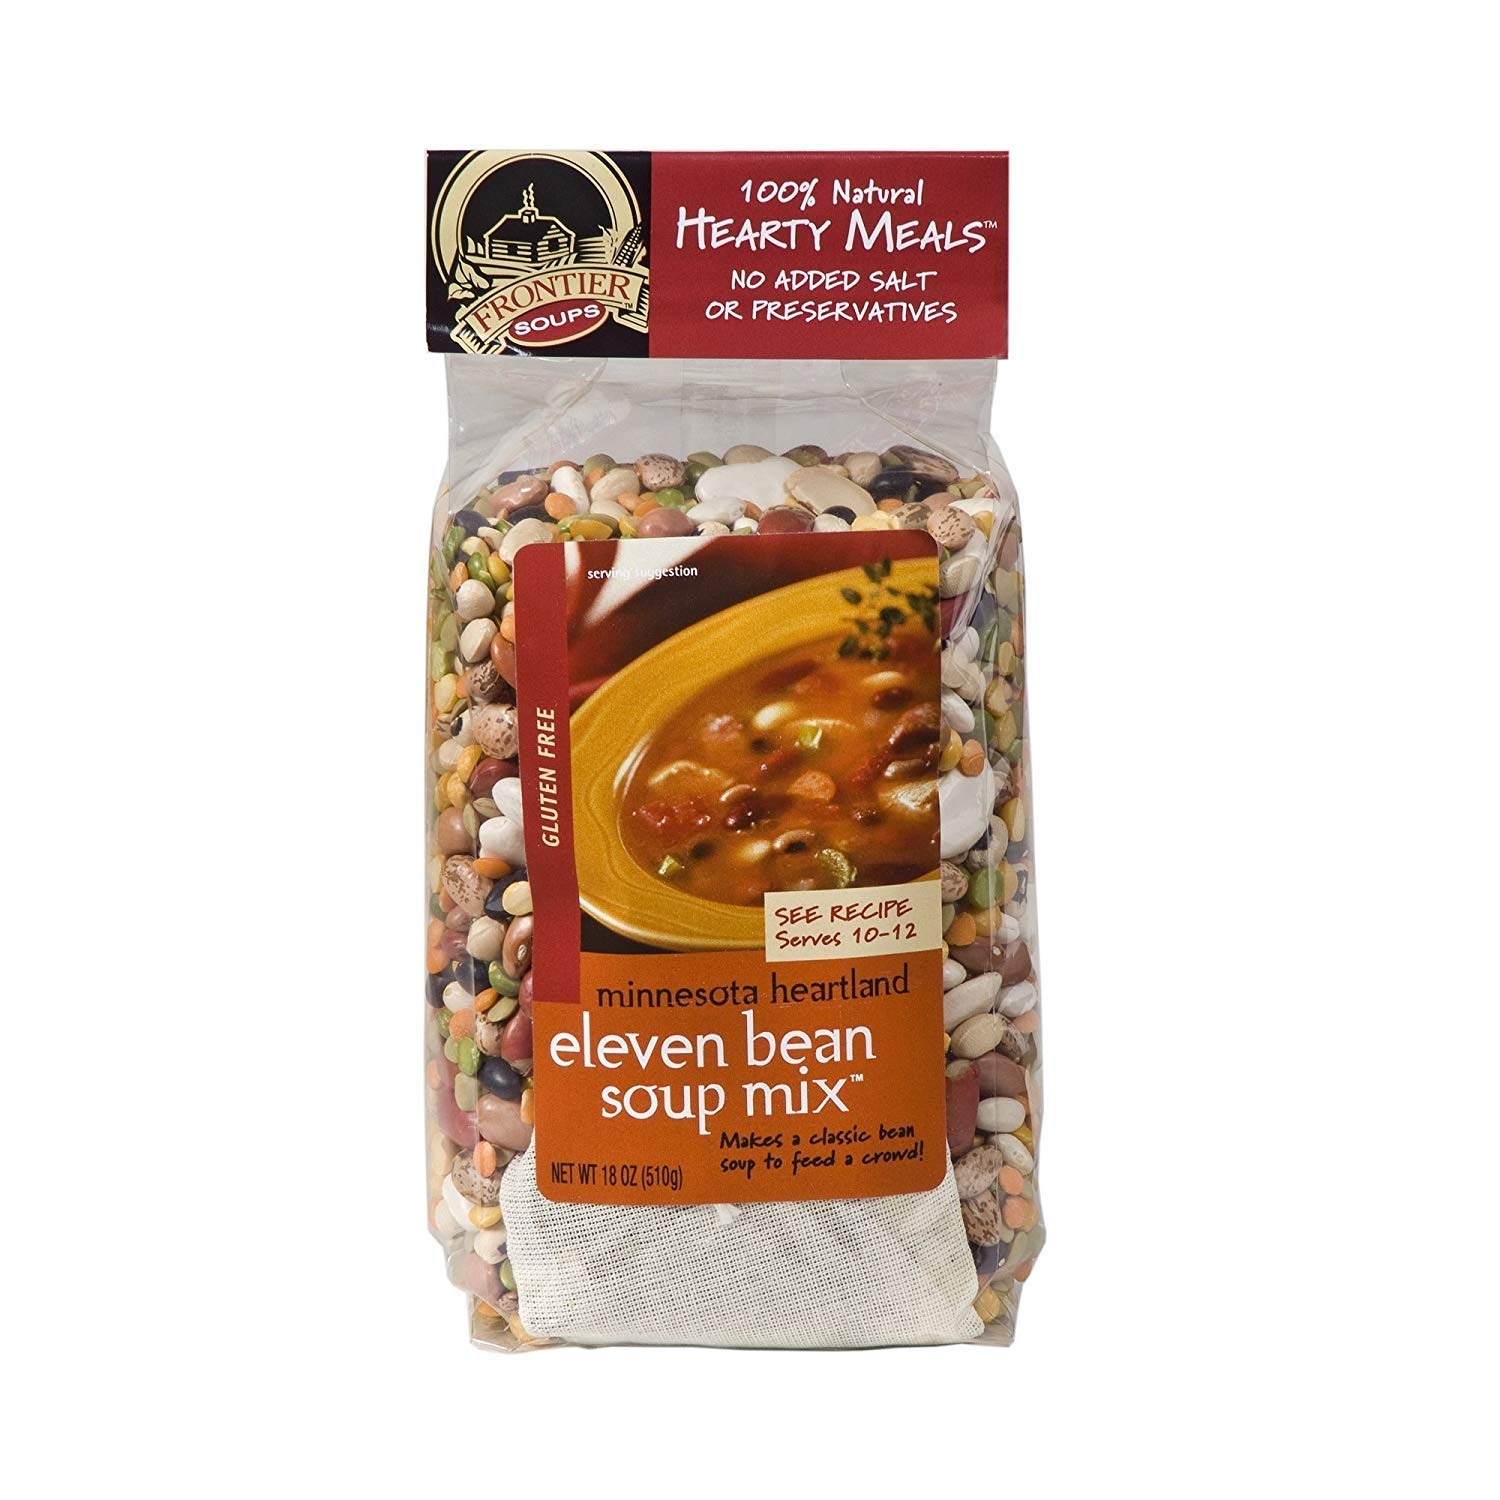
Item Name: Frontier Soups Hearty Meals Minnesota Heartland Eleven Bean Soup Mix - 18 oz
Bullet Point: The original, stick-to-your-ribs heart y meal soup! No Added Salt or Preservatives. Gluten Free, Serves 10-12
Product Description: Add Kielbasa Sausage (Polish Smoked) or Chicken Sausage for great flavor. Vegetarians can make this soup without the meats and add smoky barbeque sauce for a wonderful substitution.
Value: 18.0
Unit: Ounce

Price: 11.99